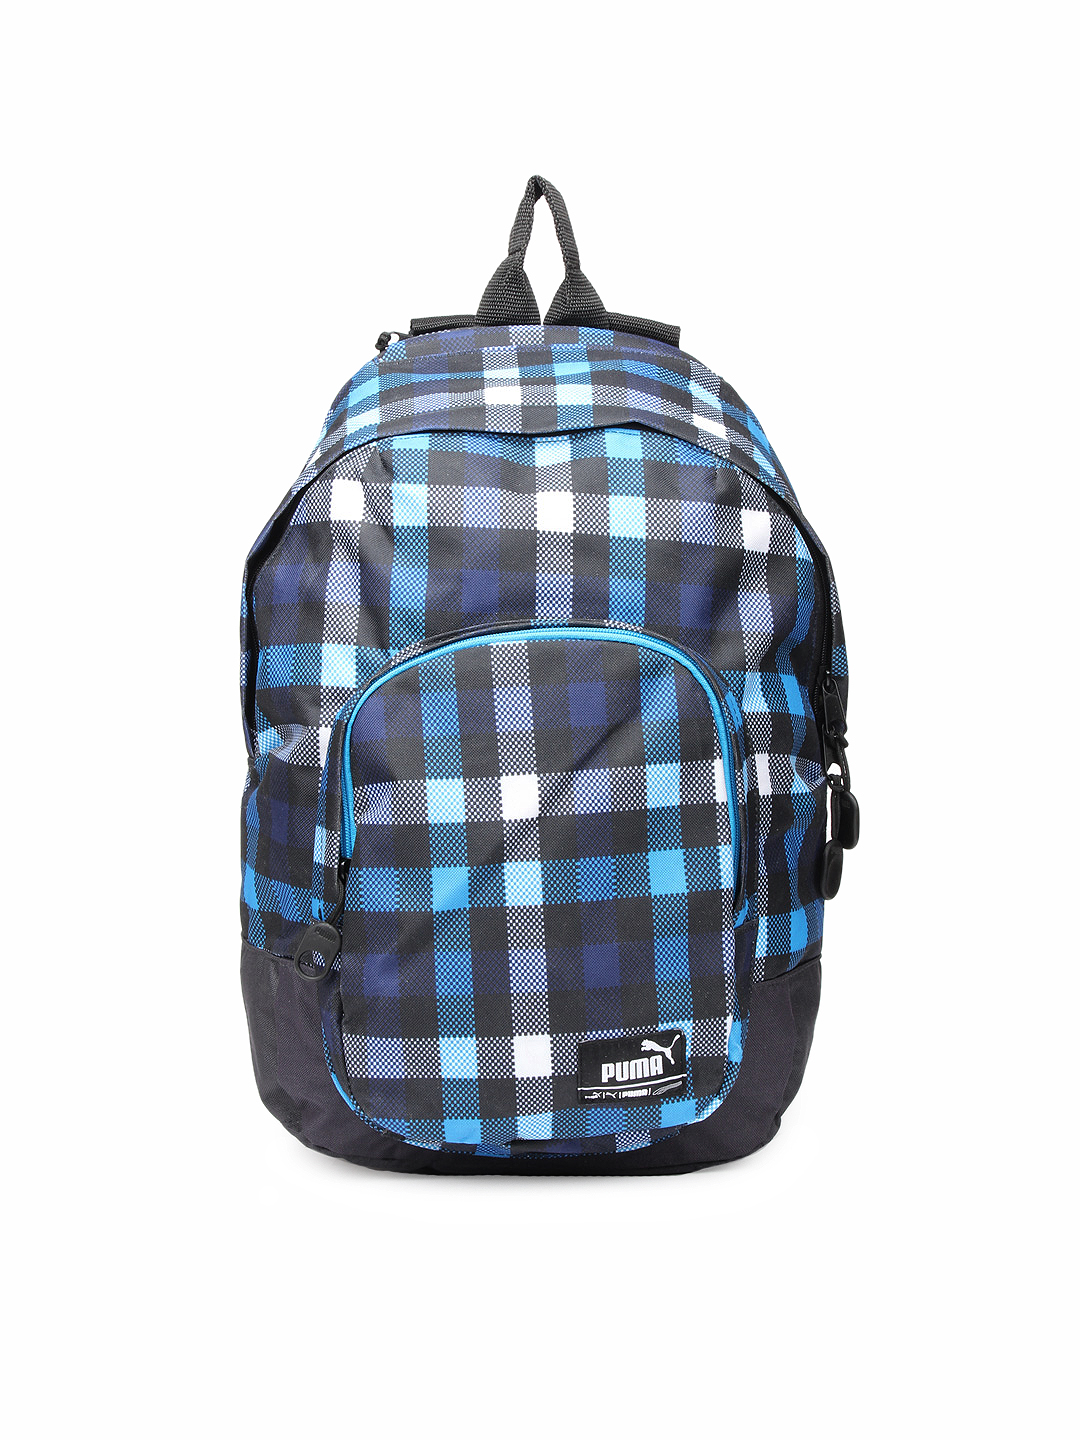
Puma Unisex Foundation Blue Backpack
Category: Accessories / Bags / Backpacks
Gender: Unisex
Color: Blue
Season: Summer 2011
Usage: Casual